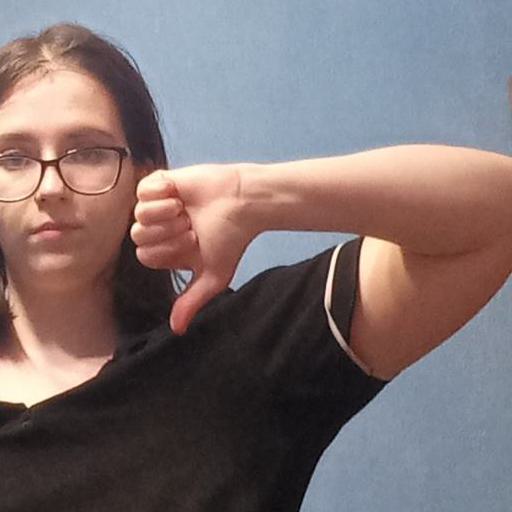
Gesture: dislike